Bad Hurt

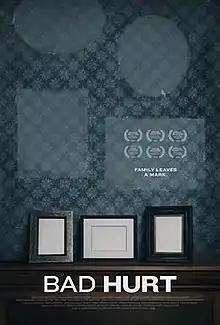
Theatrical release poster

Bad Hurt is a 2015 American film directed by Mark Kemble. It stars Theo Rossi, Karen Allen and Johnny Whitworth. The film is based on the play "Badhurt on Cedar Street".